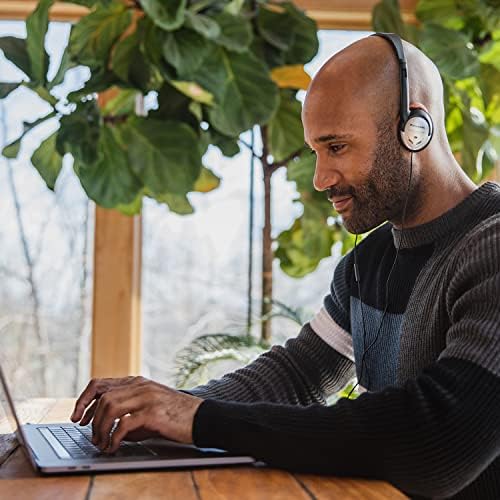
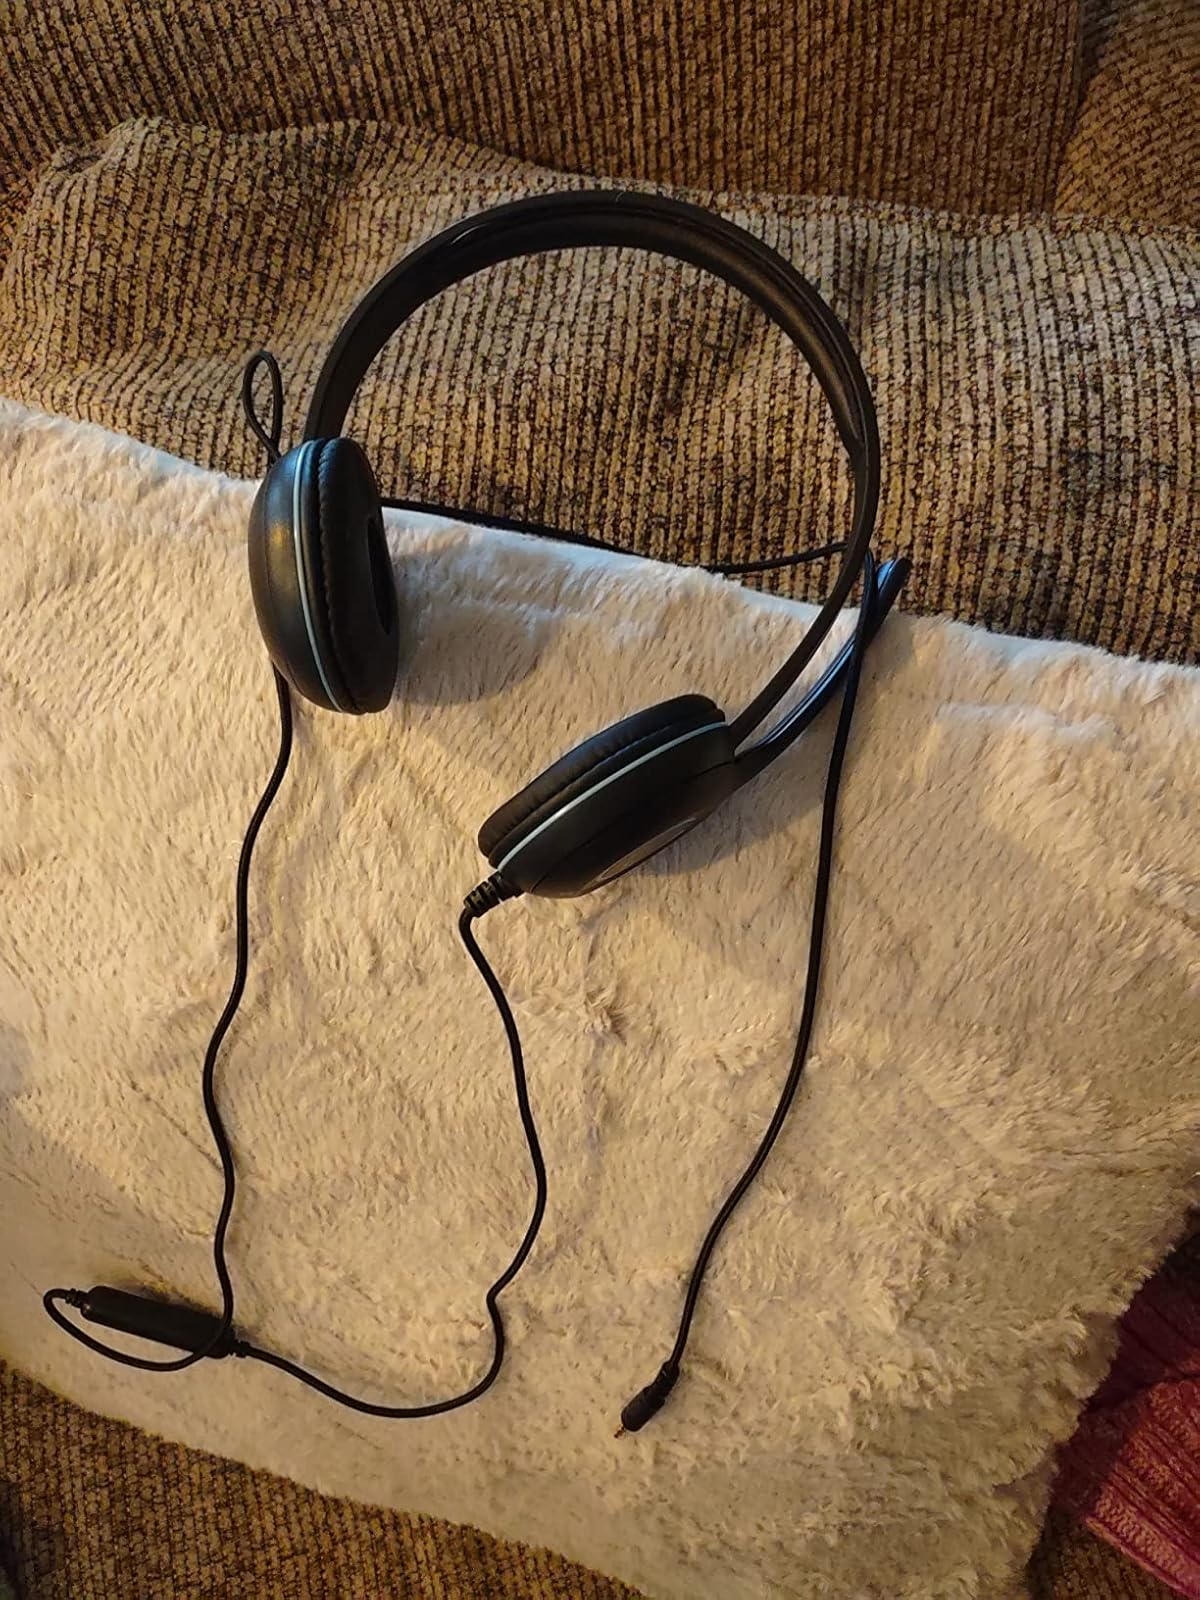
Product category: headphones
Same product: no